Red-rumped parrot

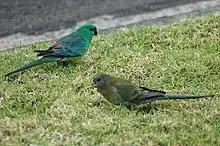
Male and female feeding on the ground

Red-rumped parrots are widely distributed throughout lightly timbered plains, open woodland and other grassy habitats in south-eastern Australia below . Their range encompasses most of New South Wales and Victoria, as well as parts of southern Queensland and eastern South Australia. They avoid the coast and the wetter, more heavily wooded areas.